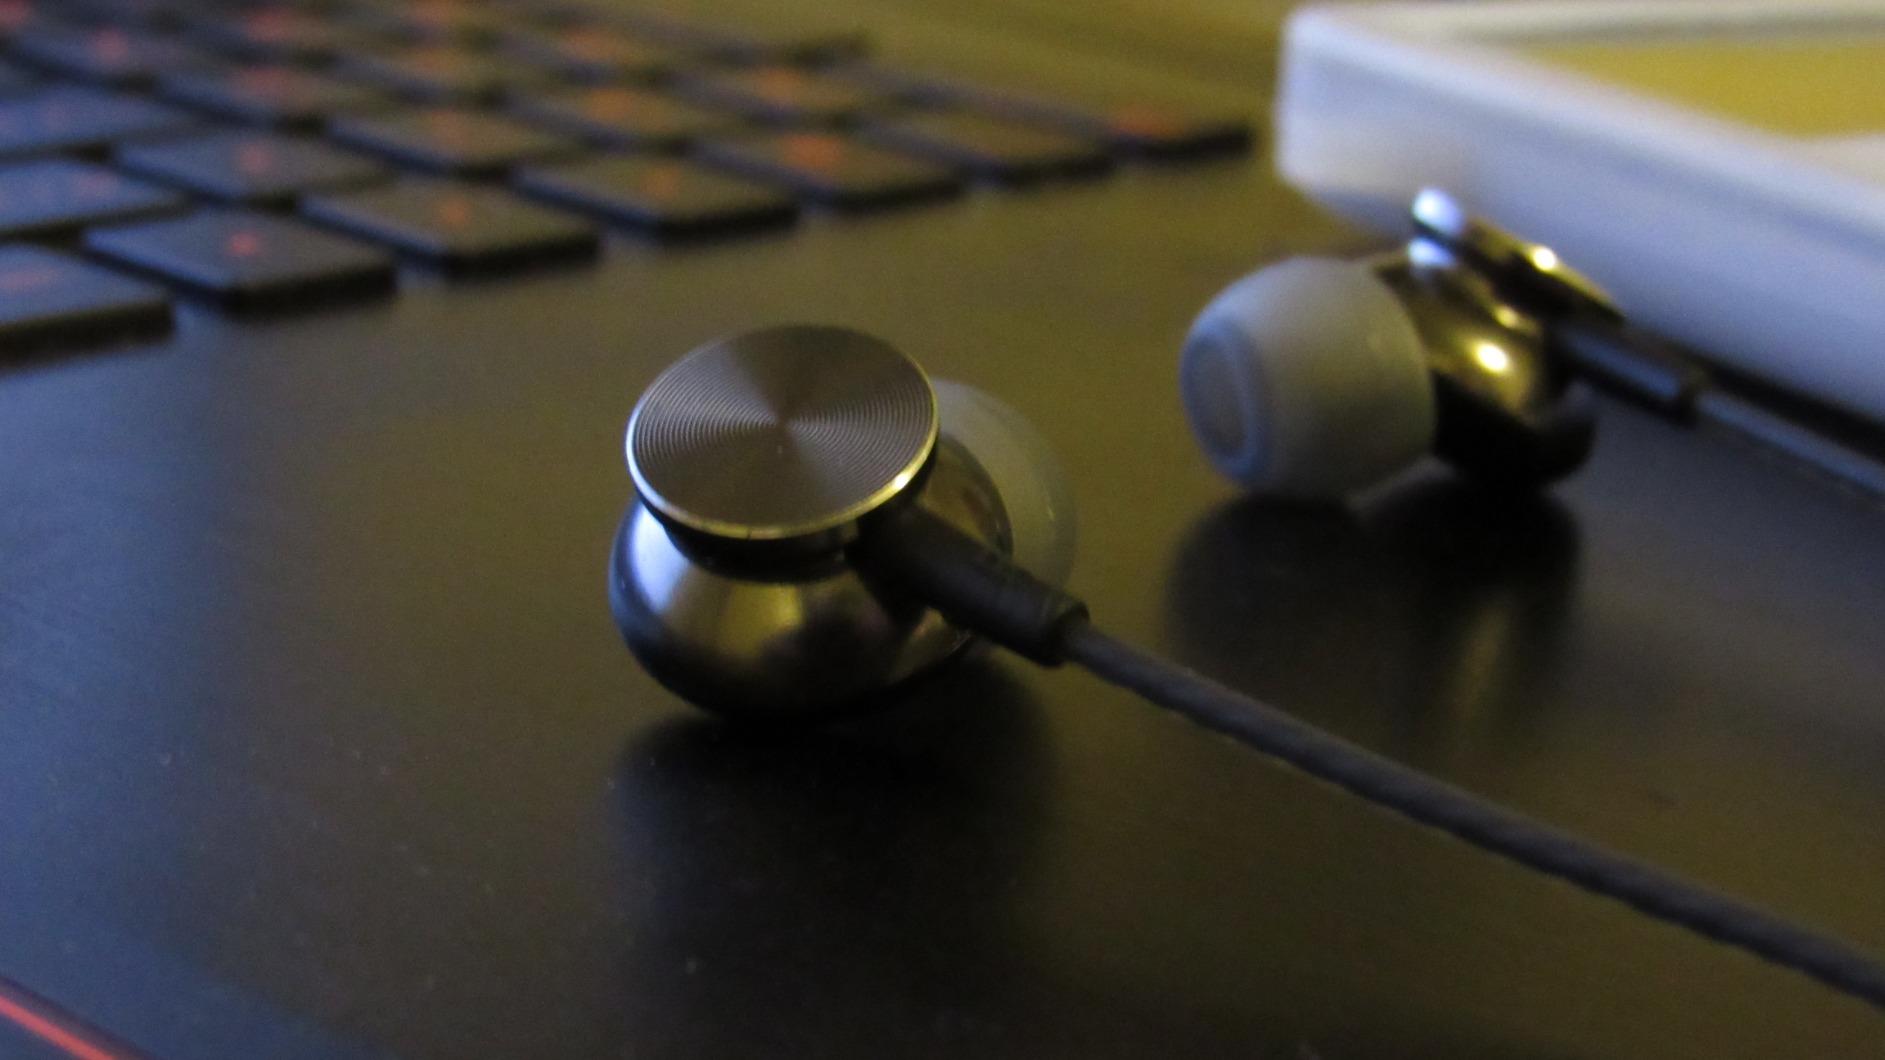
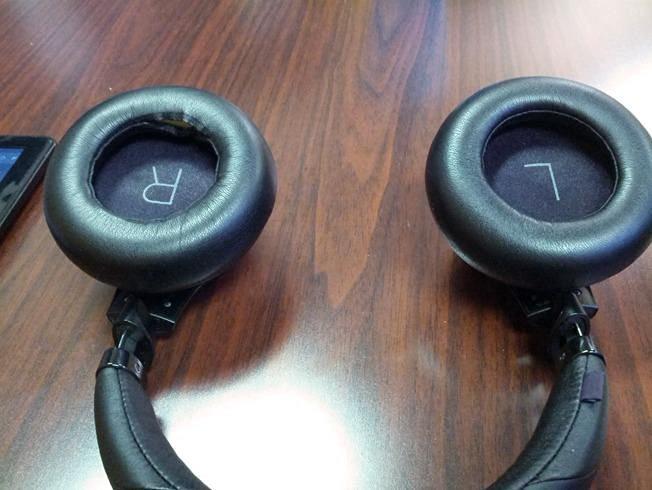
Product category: headphones
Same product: no